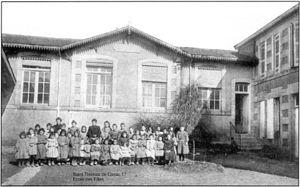
Ecole de filles de St Thomas de Conac
Saint-Thomas-de-Conac est une commune du sud-ouest de la France située dans le département de la Charente-Maritime. Ses habitants sont appelés les Saint-Thomacais et les Saint-Thomacaises